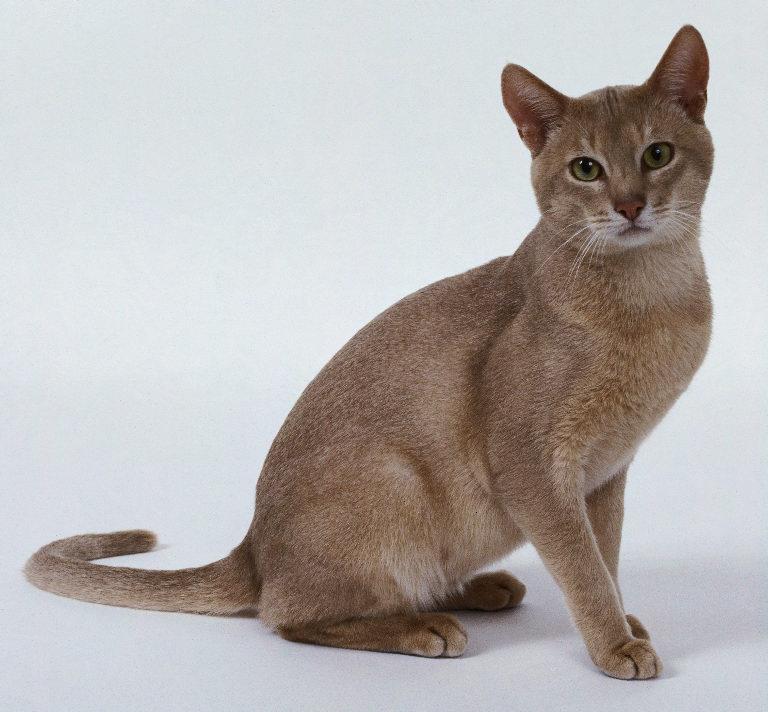
Breed: Abyssinian